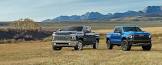
Vehicle type: Cars